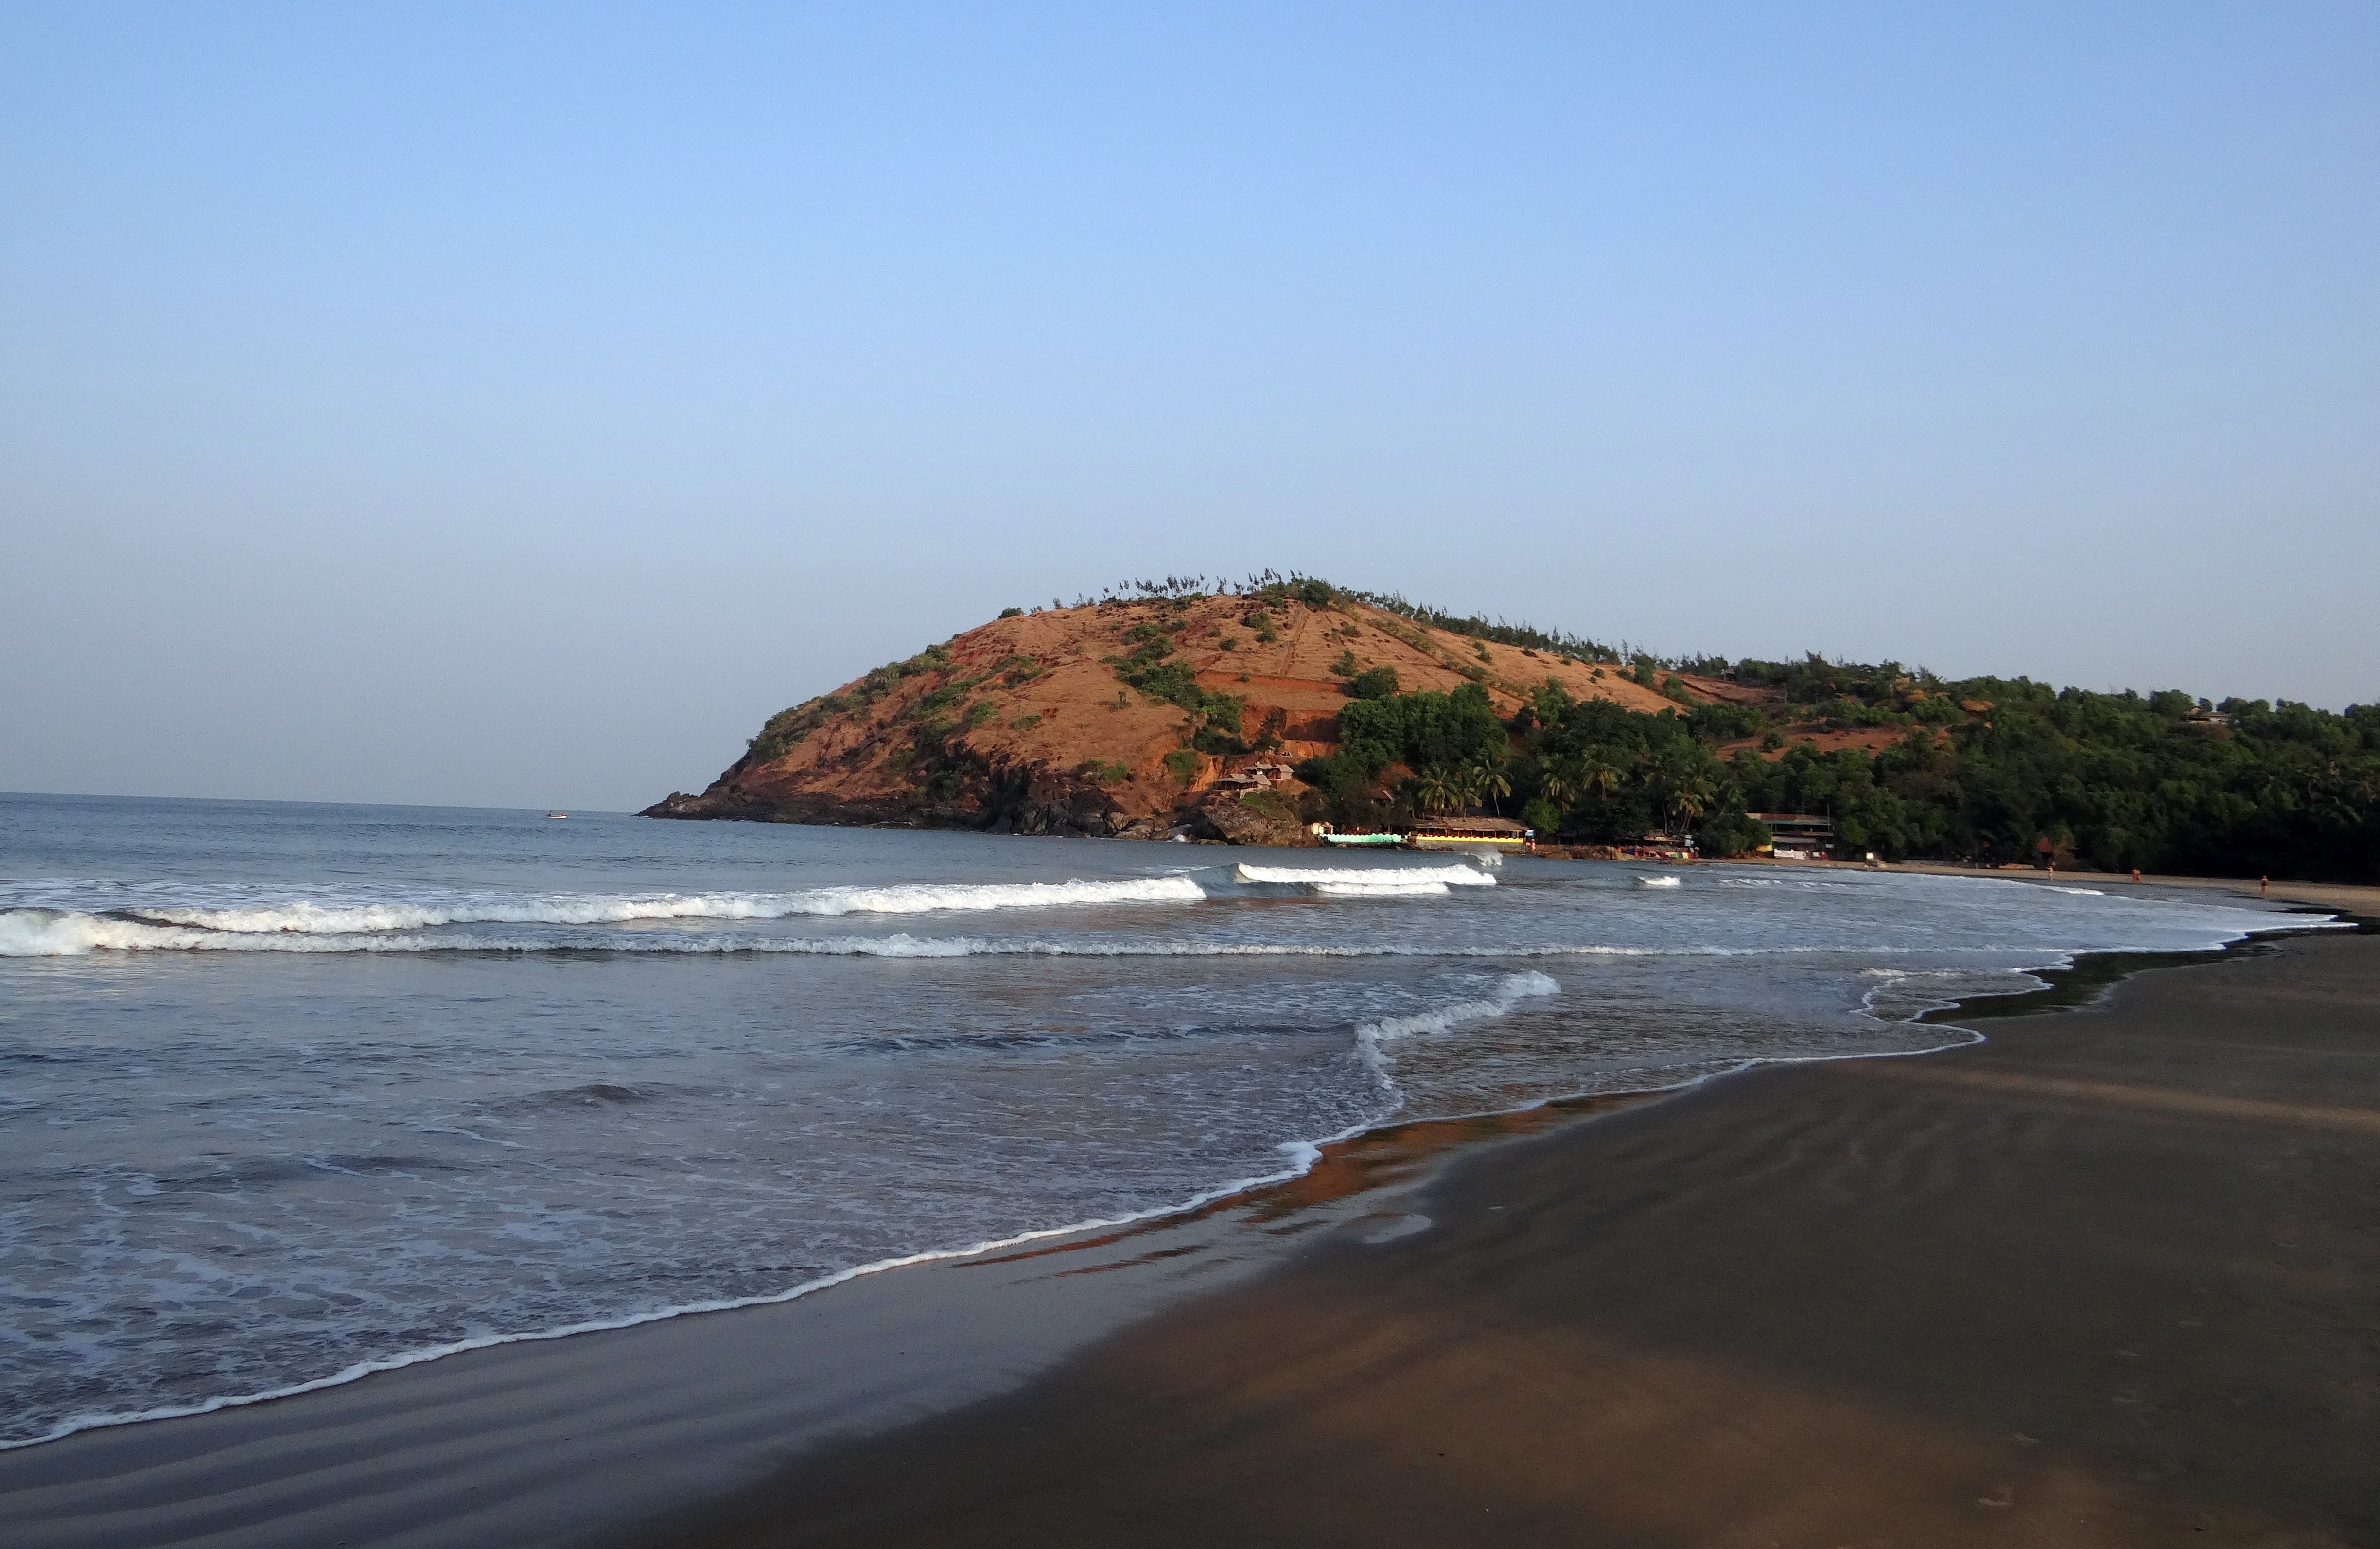
beach, sea, coast, water, sand, ocean, horizon, sky, hill, shore, wave, vacation, coastline, cliff, cove, tropical, peaceful, bay, tourism, terrain, body of water, india, cape, karnataka, arabian, wind wave, gokarna